Robert von Dassanowsky

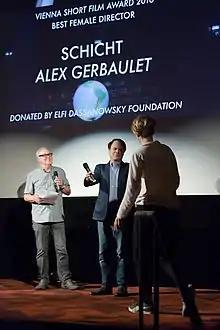
Dassanowsky (center) at Vienna Independent Shorts 2016

Robert von Dassanowsky FRHistS, FRSA (January 28, 1965 – October 10, 2023) was an Austrian-American academic, writer, film and cultural historian, and producer. He was usually known as Robert Dassanowsky.